Anti-predator adaptation

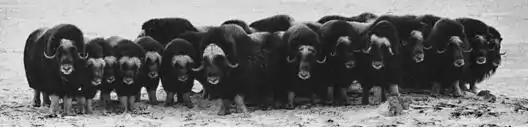
Group of muskoxen in defensive formation, horns ready, and highly alert

Many prey animals, and to defend against seed predation also seeds of plants, make use of poisonous chemicals for self-defence. These may be concentrated in surface structures such as spines or glands, giving an attacker a taste of the chemicals before it actually bites or swallows the prey animal: many toxins are bitter-tasting. A last-ditch defence is for the animal's flesh itself to be toxic, as in the puffer fish, danaid butterflies and burnet moths. Many insects acquire toxins from their food plants; "Danaus" caterpillars accumulate toxic cardenolides from milkweeds (Asclepiadaceae).